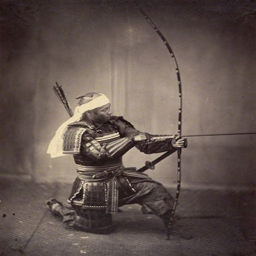
the last of the samurai -- earthly mission